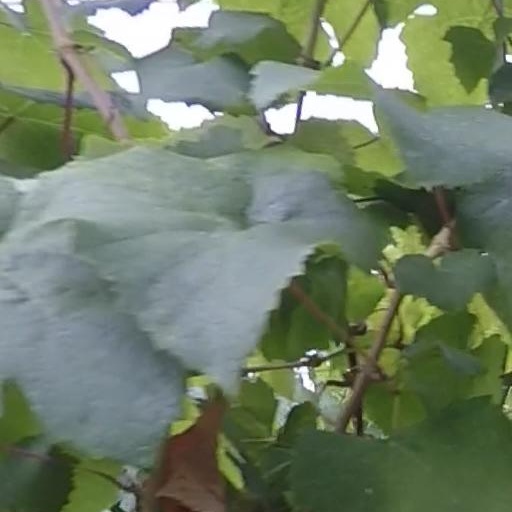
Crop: grape